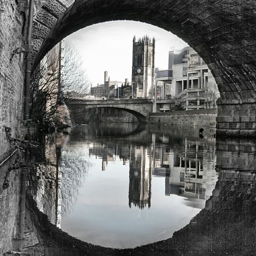
english metropolitan borough from under the bridge